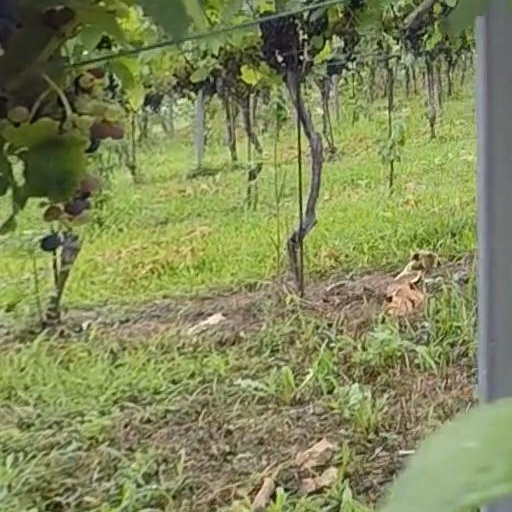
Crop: grape